Nybrogade 10

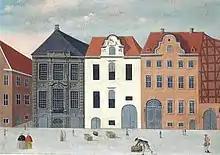
The original design of No. 10 (right), together with the two buildings that now form No. 12, on a drawing by Rach & Eeberg from 1749.

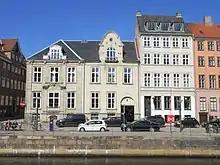
Sane site in 2021

Nybrogade 10 was at the time of its construction in 1740 a Baroque style townhouse, constructed with three storeys over a walk-out basement and a facade crowned by a Dutch gable dormer, reminiscent of the more intact next door Ziegler House at No. 12.